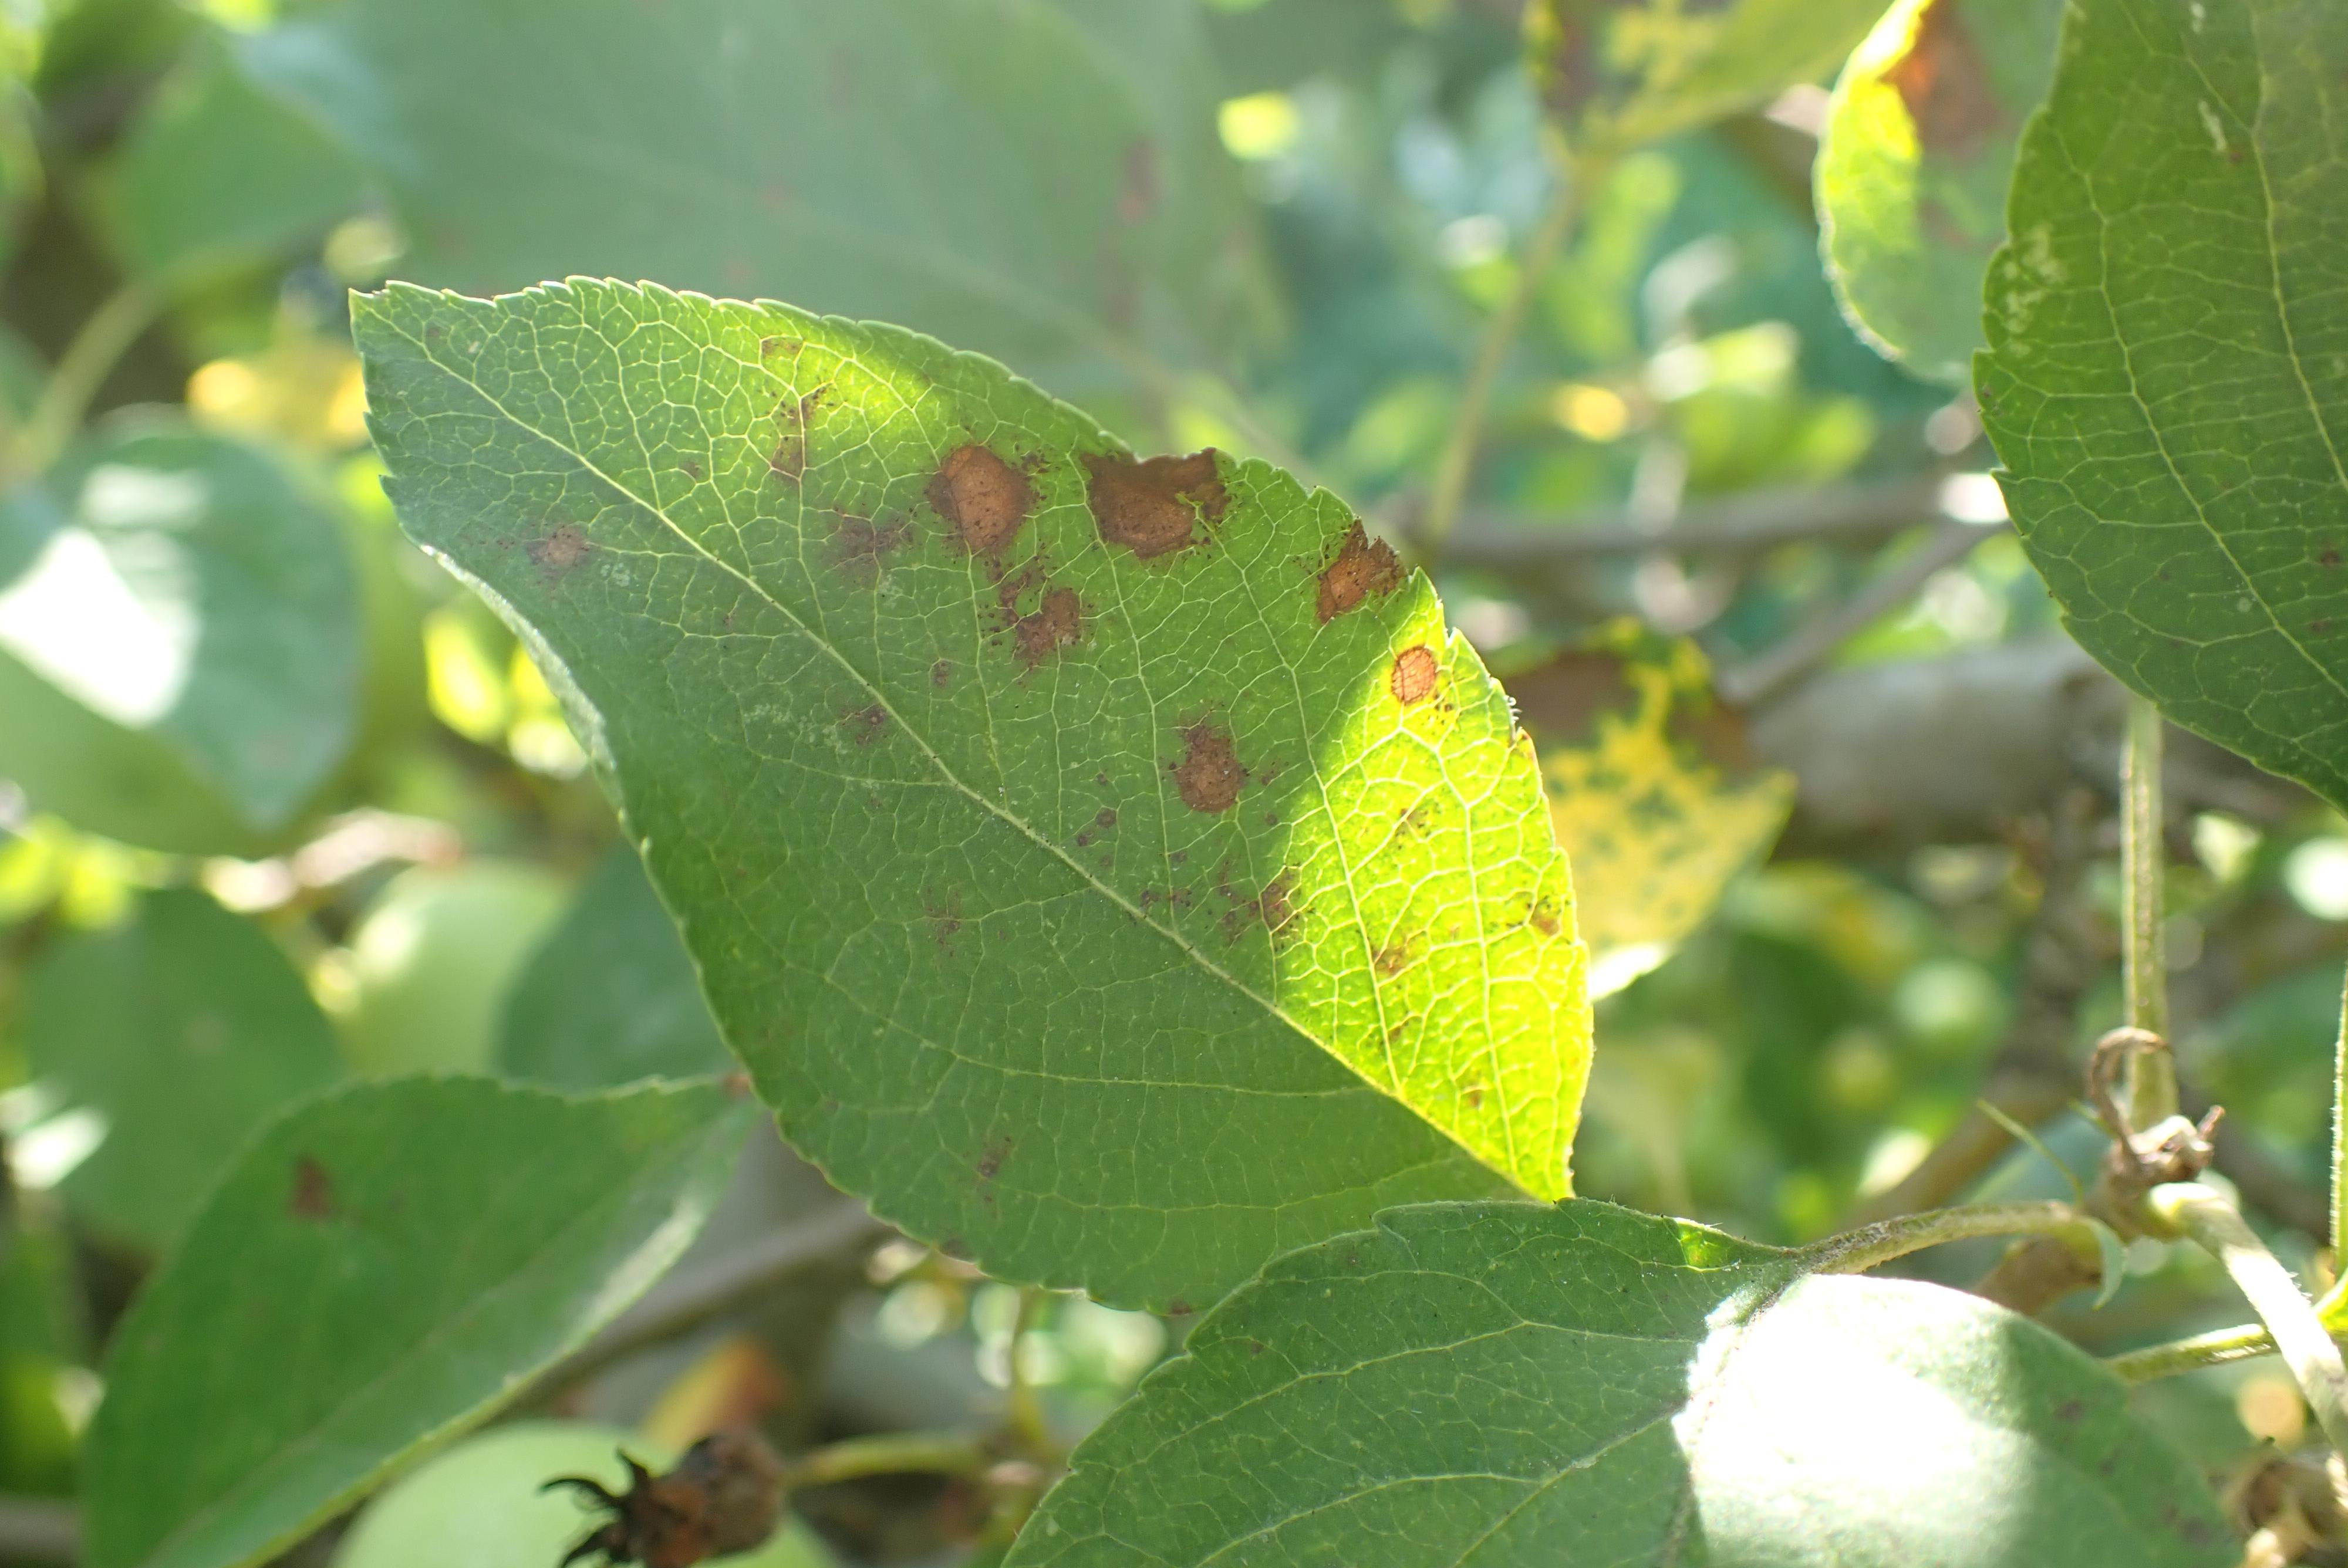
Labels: complex